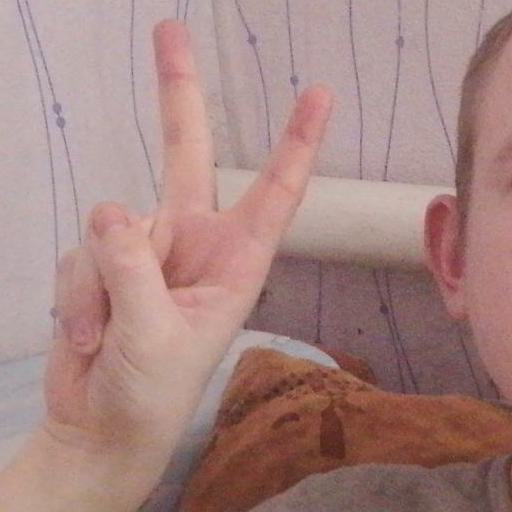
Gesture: peace